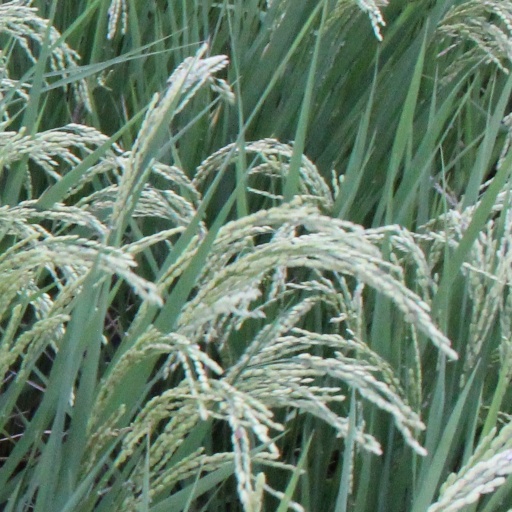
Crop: rice